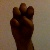
The image shows a hand gesture representing the letter 'E' in Indian Sign Language.